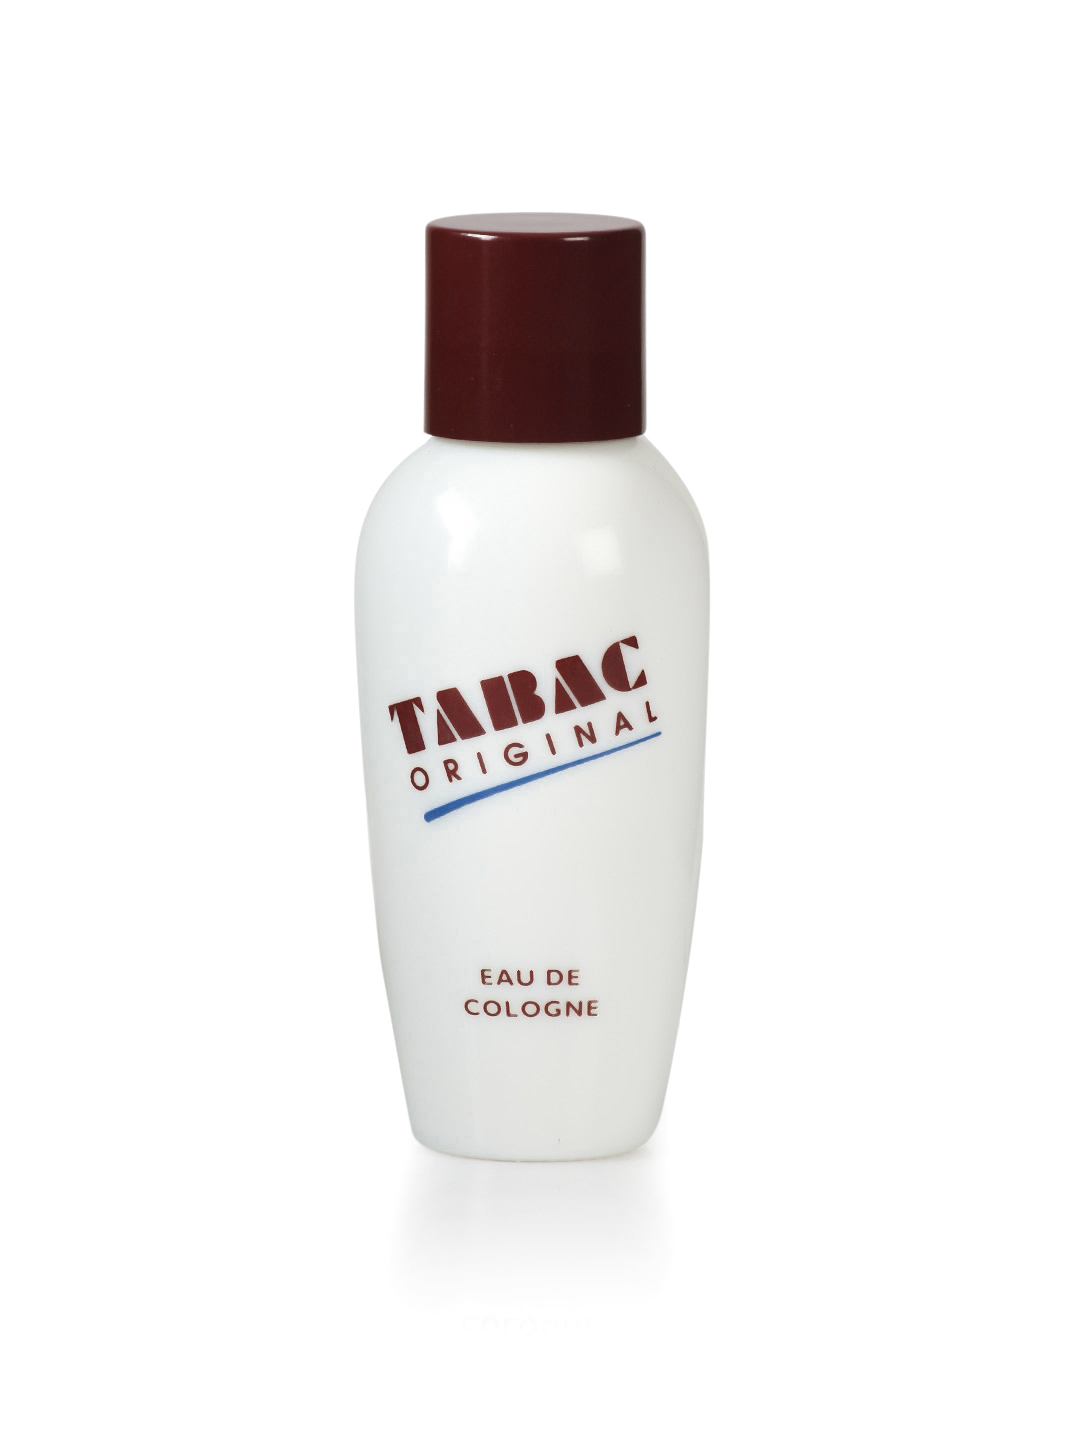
Tabac Men Original Cologne
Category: Personal Care / Fragrance / Perfume and Body Mist
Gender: Men
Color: Brown
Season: Spring 2017
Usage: Casual